Davos Seaworth

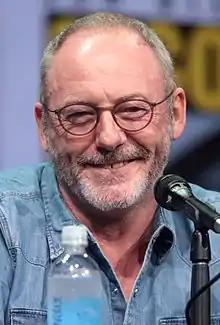
Liam Cunningham plays the role of Davos Seaworth in the television series

In the HBO series, Davos has the top two tips of the fingers taken from his right hand (as actor Liam Cunningham is left-handed). He references having multiple sons, but only one is seen or included in the story (Matthos).